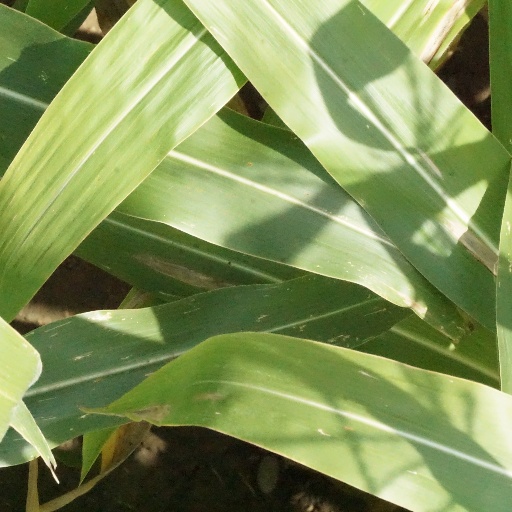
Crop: maize; corn